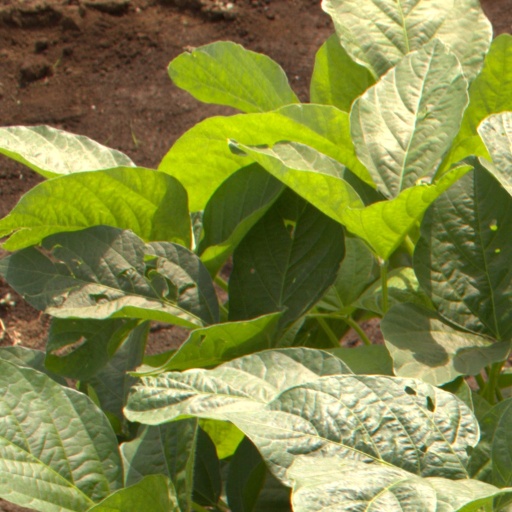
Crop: soybean